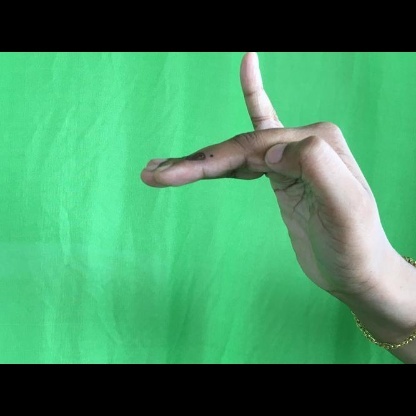
Mudra: Hamsapaksha